Economy of ancient Tamil country

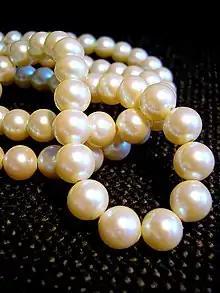
Pearl fishing was an important industry in ancient Tamilakam

Most farmers cultivated their own plots of land and were known by different names such as "Mallar", "Ulutunbar", "Yerinvalnar", "Vellalar", "Karalar" and "Kalamar". There were also absentee landlords who were mostly brahmins and poets who had received donations of land from the king and who gave these donations to tenant farmers. Sometimes independent farm laborers, known as "Adiyor", were hired for specific tasks. Landlords and peasants paid tax on the land and its produce – the land tax was known as "Irai" or "Karai" and the tax on produce was called "Vari". One sixth of the produce was collected as tax. Taxes were collected by revenue officials known as "Variya" and "Kavidi", who were assisted by accountants called "Ayakanakkar". For survey and taxation purposes, various measurements were used to measure the land and its produce. Small lots of land were known as "Ma" and larger tracts as "Veli". Produce was measured using cubic-measures such as "Tuni", "Nali", "Cher" and "Kalam" and weight-measures such as "Tulam" and "Kalanju".